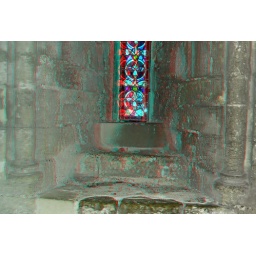
Dover Castle in anaglyph 3D stereo red cyan glasses to view